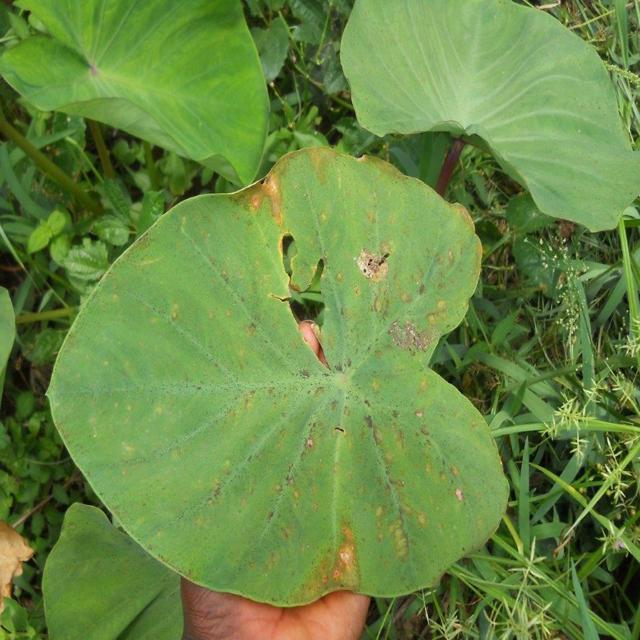
Label: Early_Blight